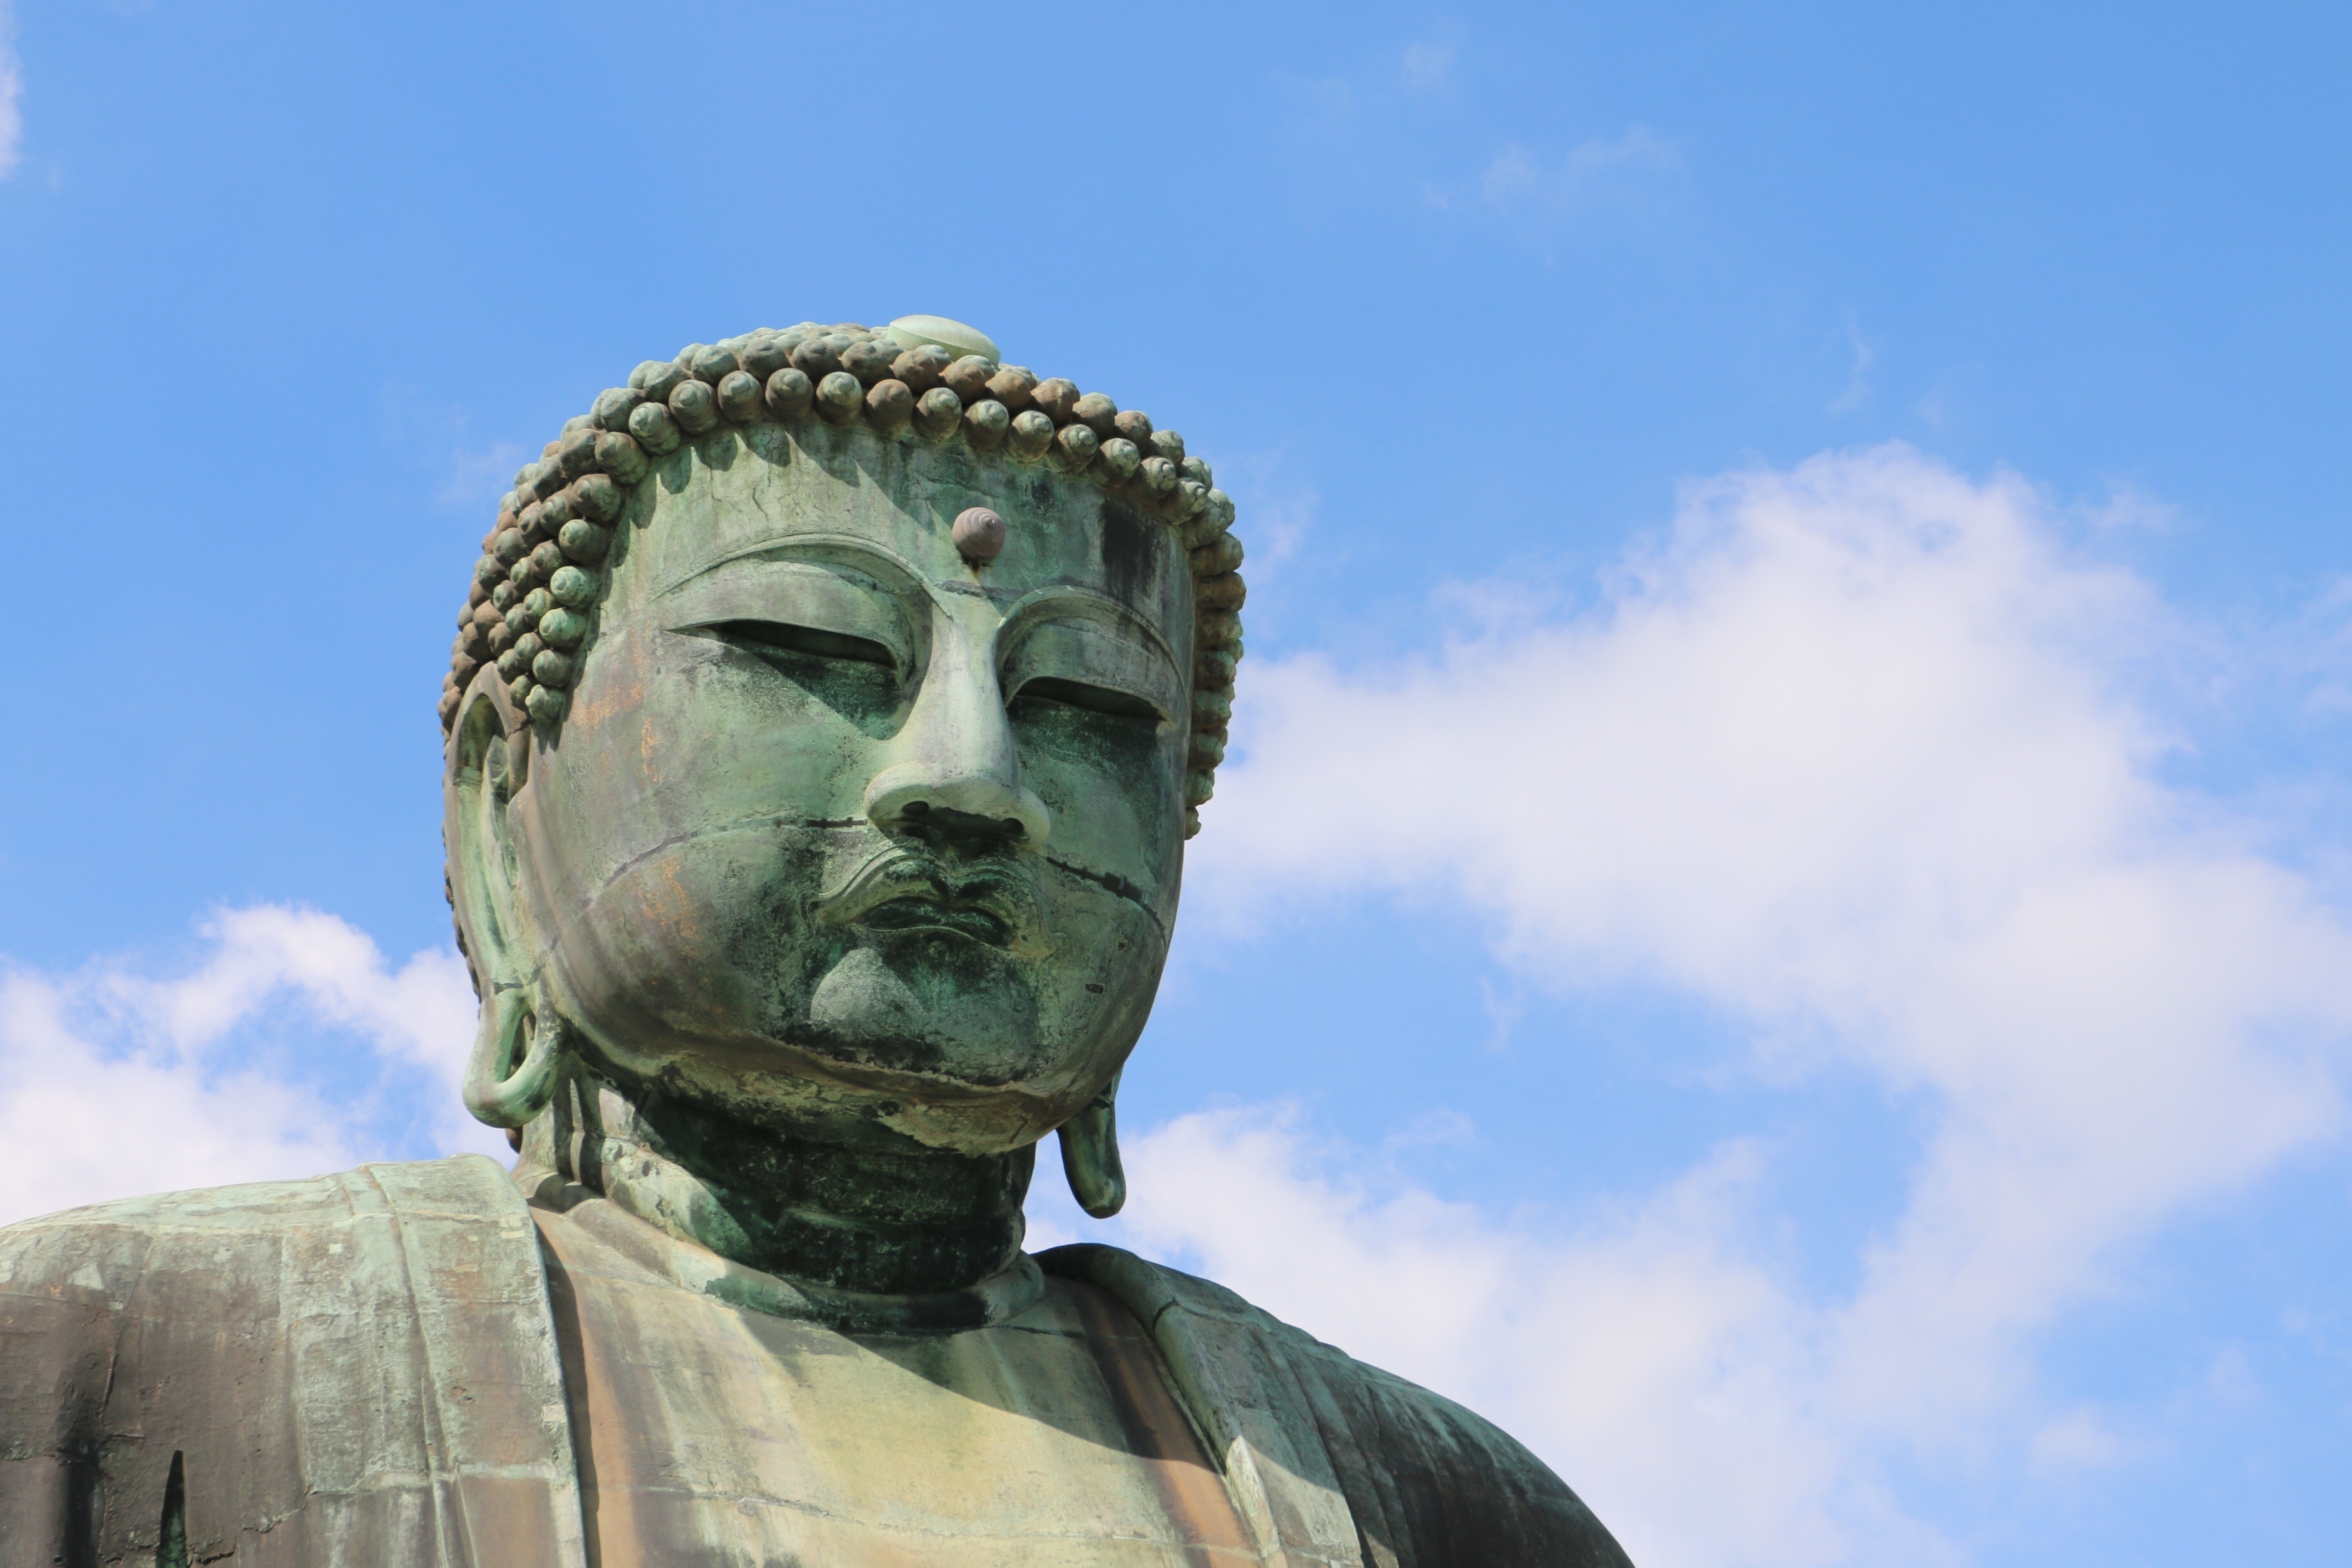
monument, statue, sculpture, art, temple, ancient history